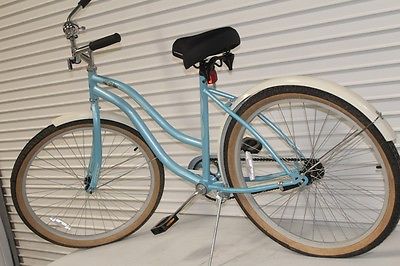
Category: bicycle